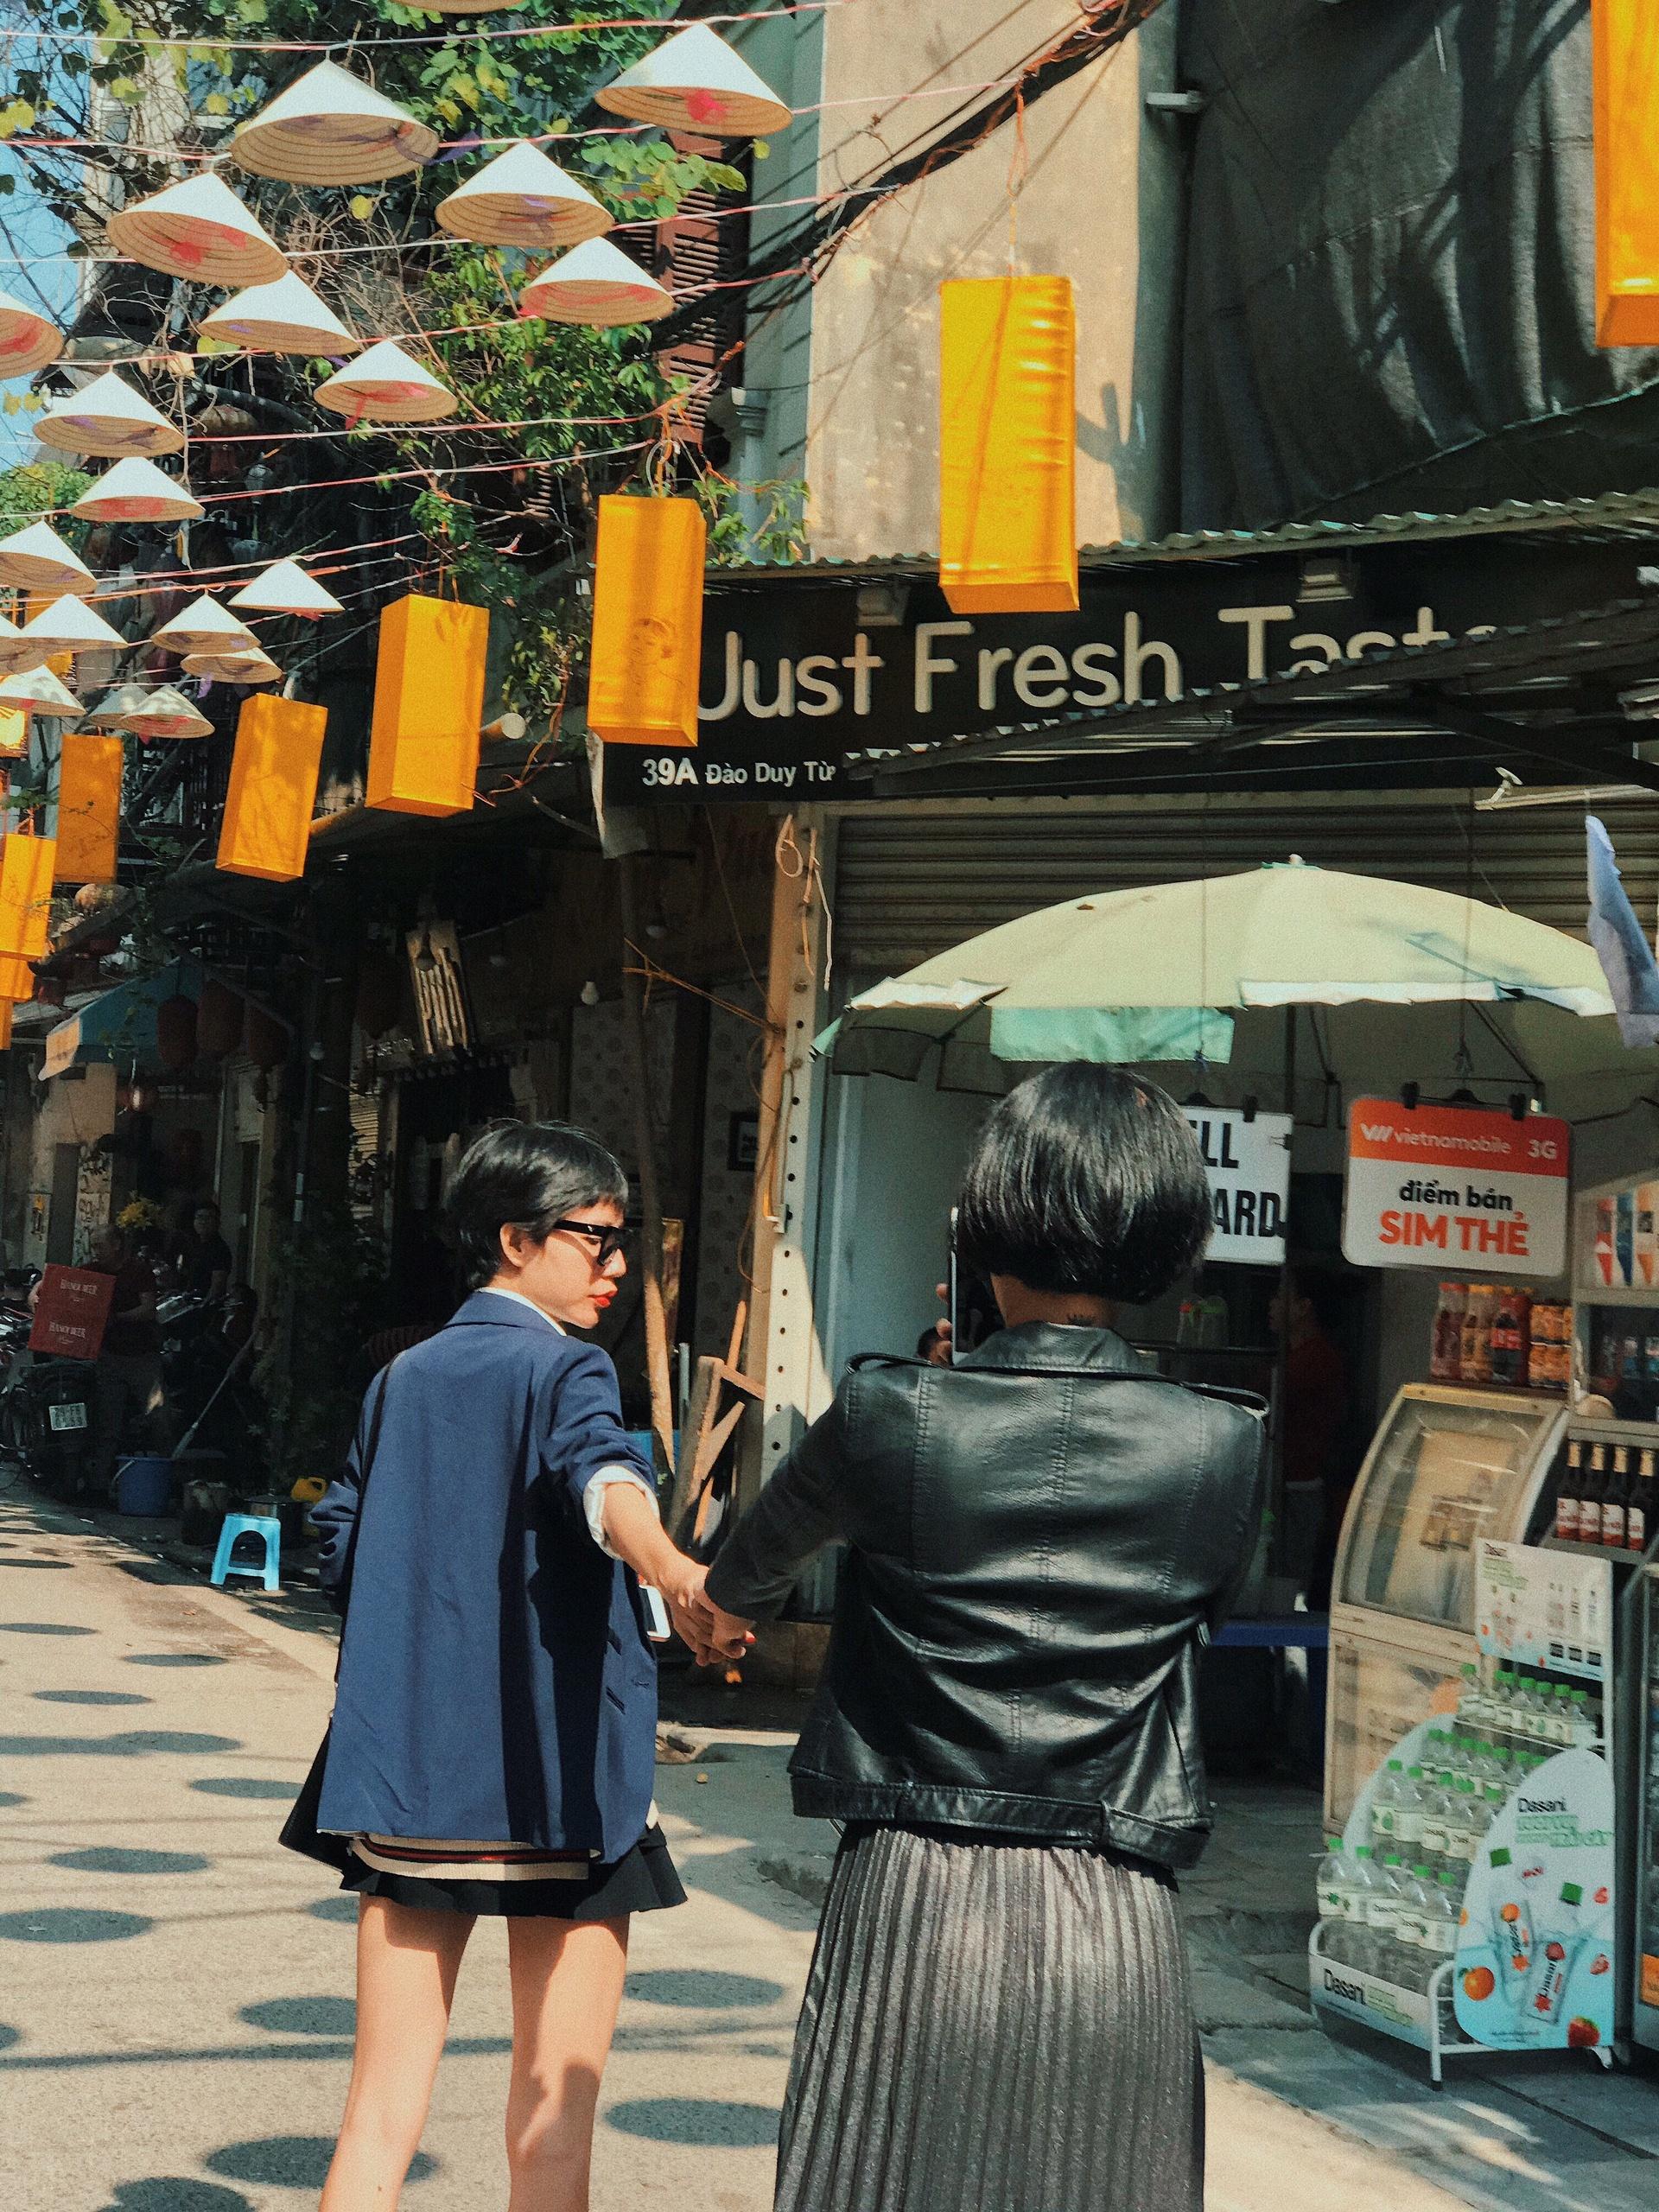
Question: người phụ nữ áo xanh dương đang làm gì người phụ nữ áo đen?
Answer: đang kéo tay người phụ nữ áo đen